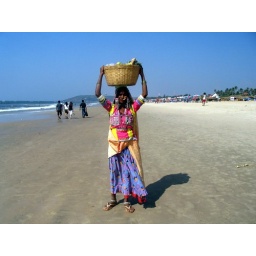
Woman selling fruit at Arambol beach in Goa